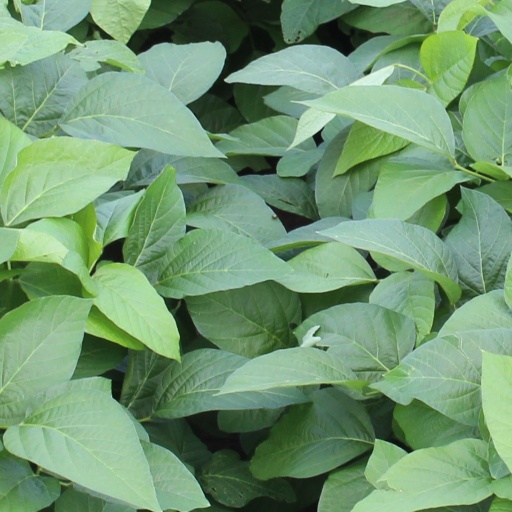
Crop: soybean